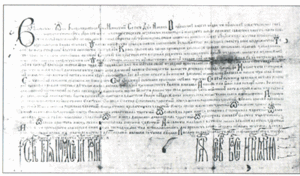
Visoko est une ville et une municipalité de Bosnie-Herzégovine située dans le canton de Zenica-Doboj et dans la Fédération de Bosnie-et-Herzégovine. Selon les premiers résultats du recensement bosnien de 2013, la ville intra muros compte 11 552 habitants et la municipalité 41 352.